How to Melt the Ice Queen's Heart

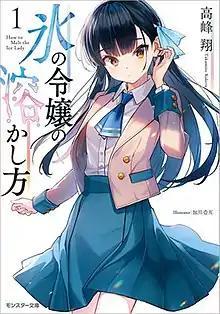
Volume 1 cover of the Japanese light novel

is a Japanese romantic comedy light novel series written by Kakeru Takamine and illustrated by Ichigo Kagawa. The series was published by Futabasha under the Monster Bunko label in Japanese language and Tentai Books in English language. The first volume was released on September 30, 2020 in Japanese and currently has 2 volumes. Tentai Books released the digital version of first volume on July 26, 2021 in English language. In early April, Futabasha decided to discontinue the light novel series after the second volume because it didn't sell well in Japan. A manga adaptation illustrated by Tokomichi began serialization on Futabasha's "Gaugau Monster" manga website on January 16, 2022.